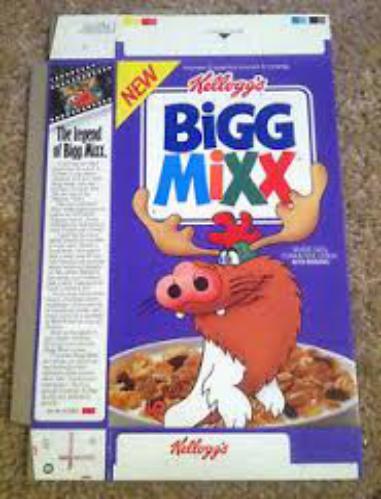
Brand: Bigg Mixx
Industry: Food